Elisabeth Söderberg

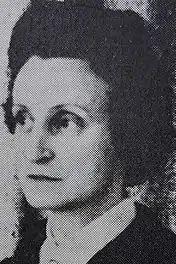
Elisabeth Söderberg

Elisabeth Pauline Therese Söderberg née Weixlgärtner (21 January 1912, Vienna — 9 March 1991, Gothenburg) was an Austrian-born Swedish painter, textile artist and art teacher who graduated from the Academy of Fine Arts Vienna. As a result of her Jewish heritage, after the Anschluß she was dismissed from the Austrian Artists Association and in early 1942 moved to Stockholm with her Swedish husband. In parallel with her employment as an art teacher in Swedish schools and at the University of Gothenburg, she painted landscapes and produced paintings, textiles and other decorations for many Swedish churches. Her works are represented in the County Museum of Gävleborg as well as in museums in Rome and Vienna.